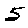
Label: 5